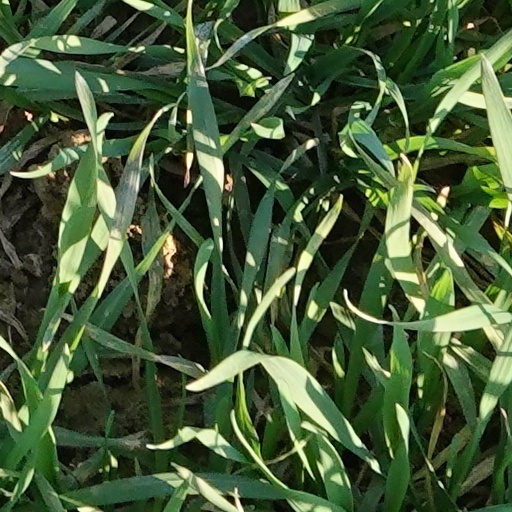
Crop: wheat